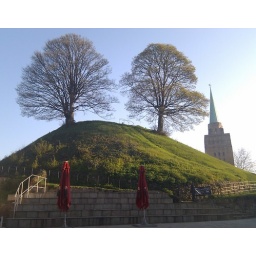
. . the tower Nuffield College, Oxford from over the hill taken with a Google Nexus One cameraphone